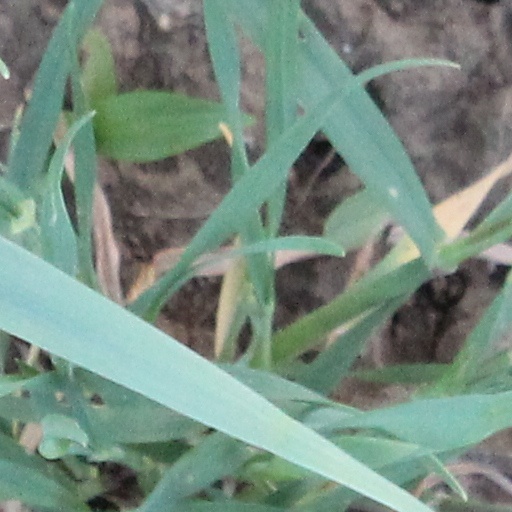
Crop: wheat